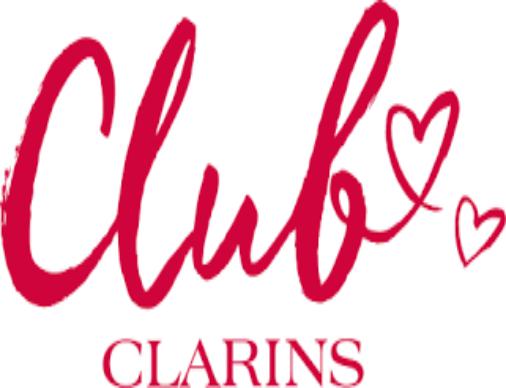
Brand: clarins
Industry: Necessities